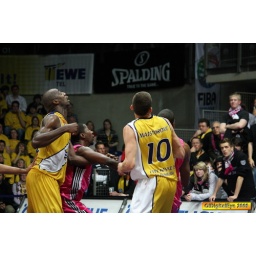
oldenburg ewe baskets vs bonn foto by OlDigitalEye 2009 01 31 8131_2